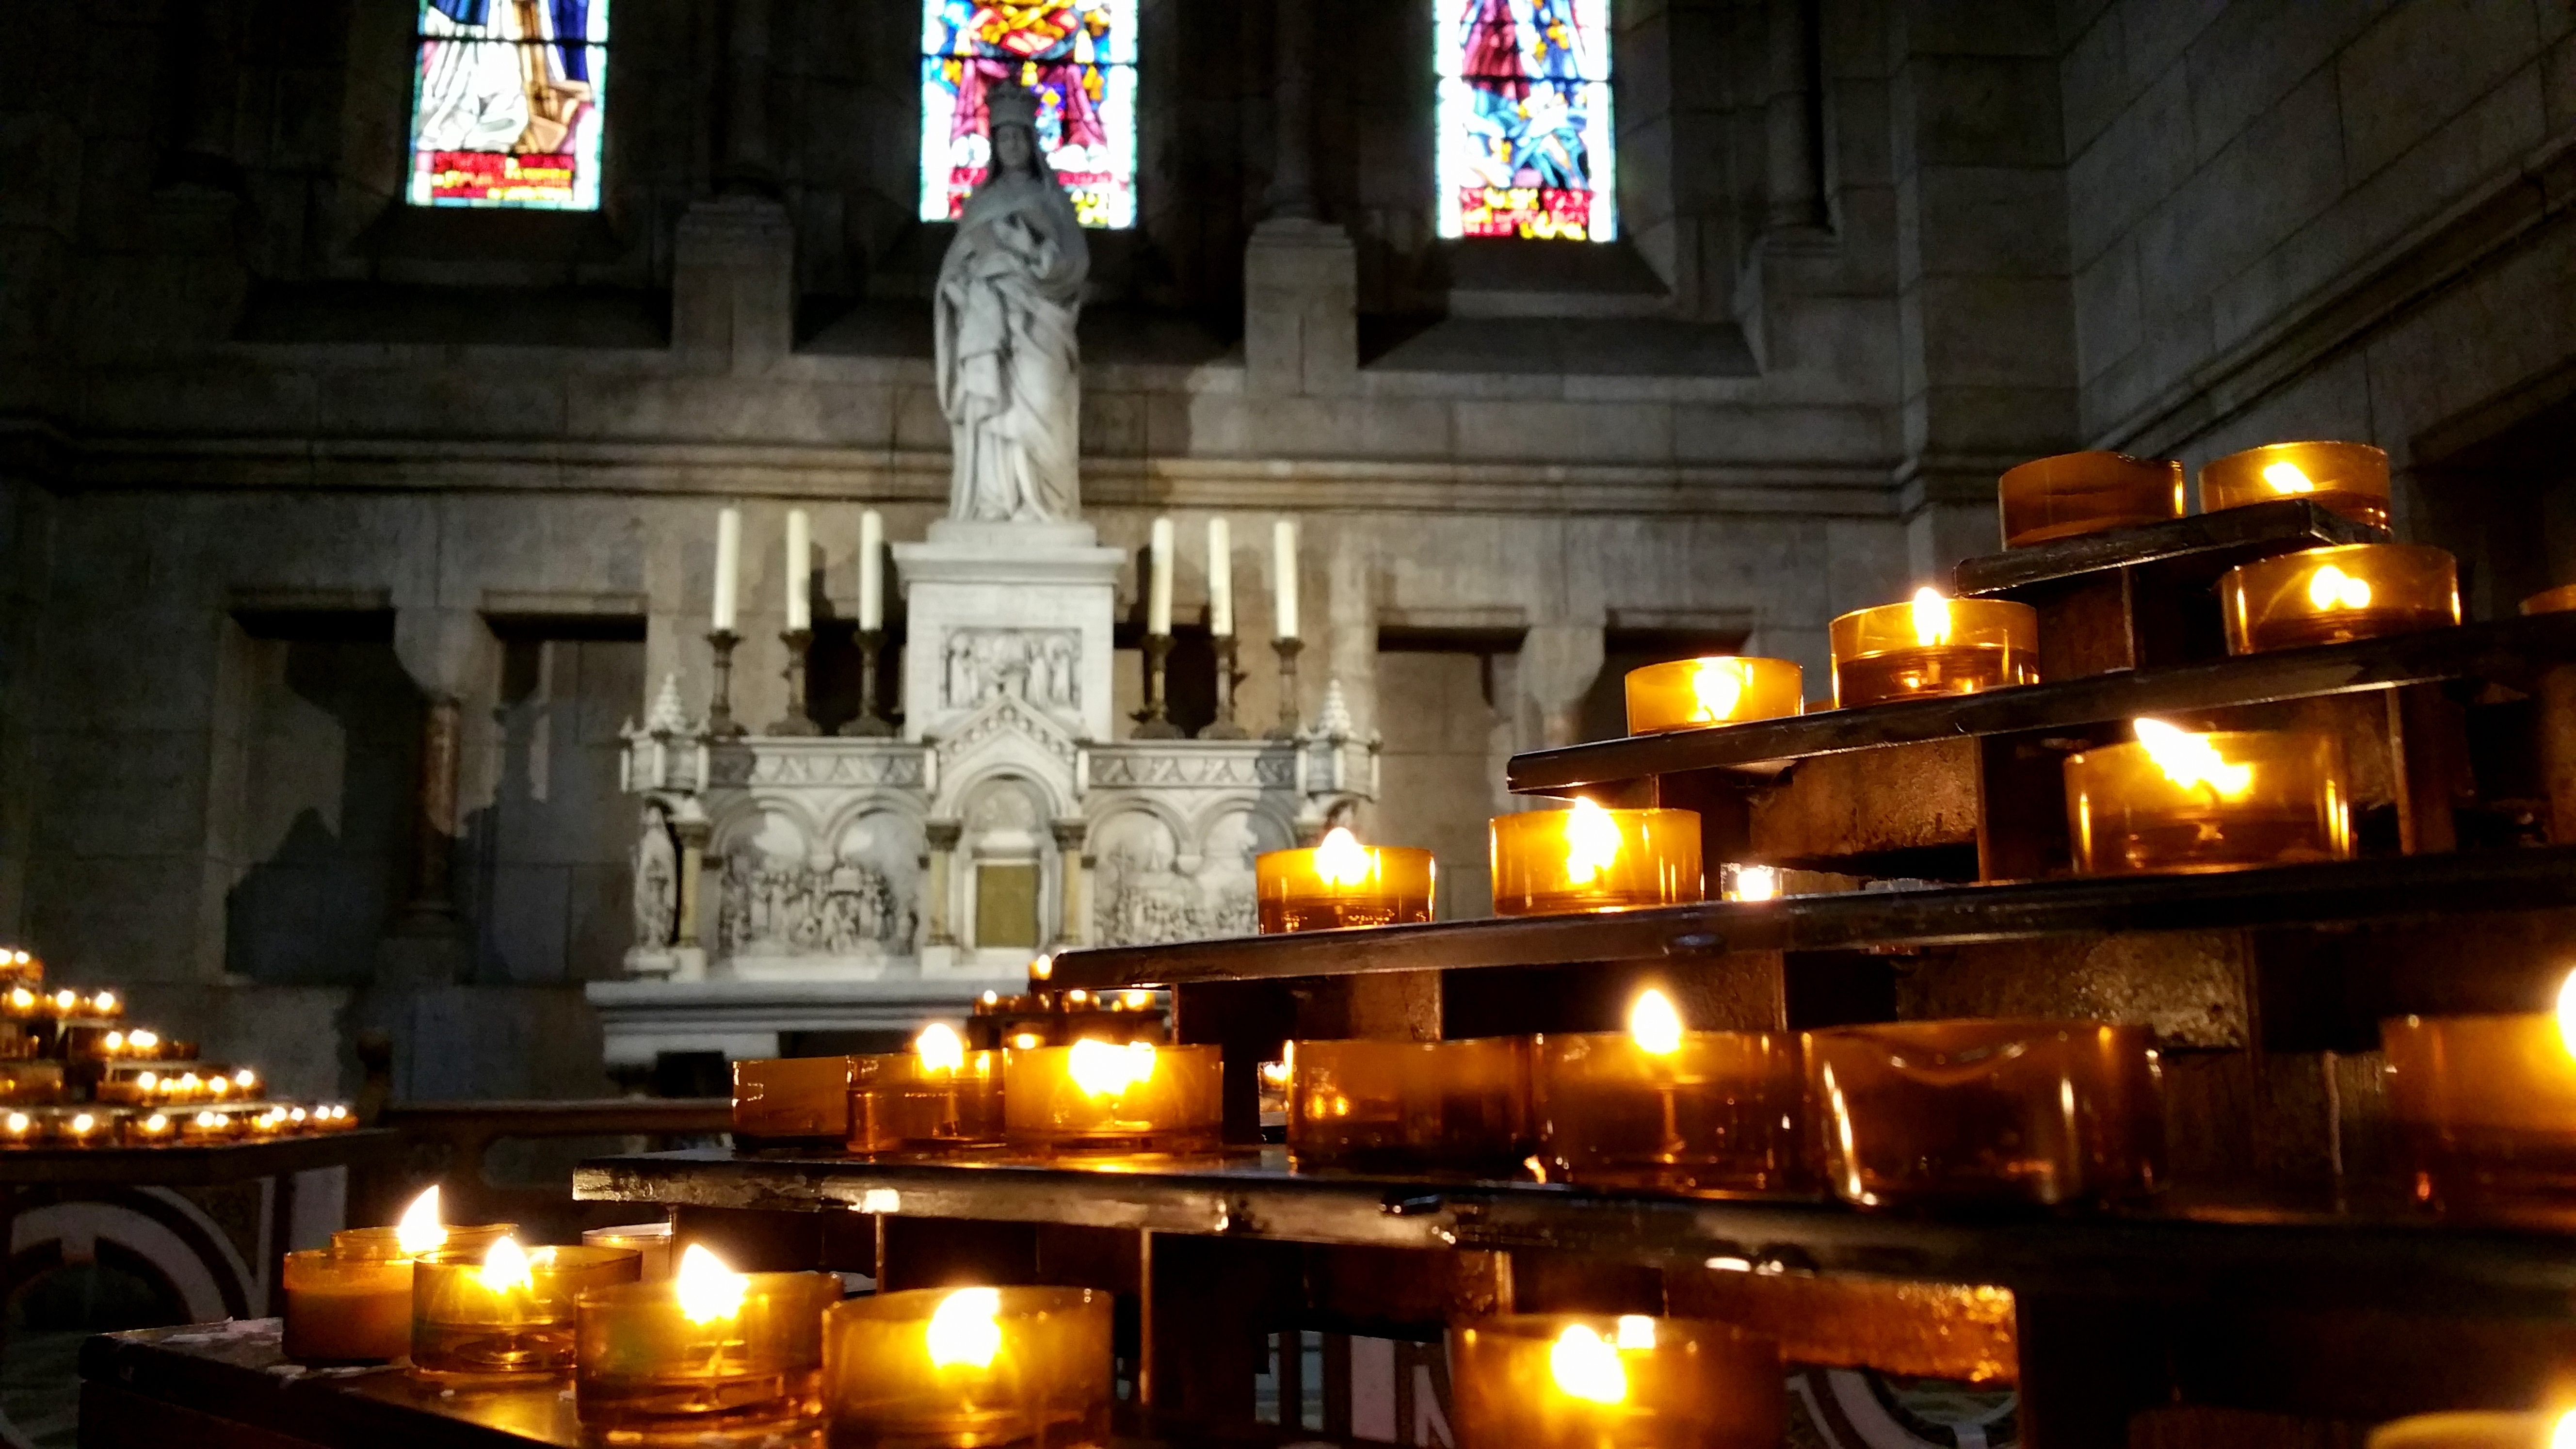
light, night, paris, religion, church, lighting, ask